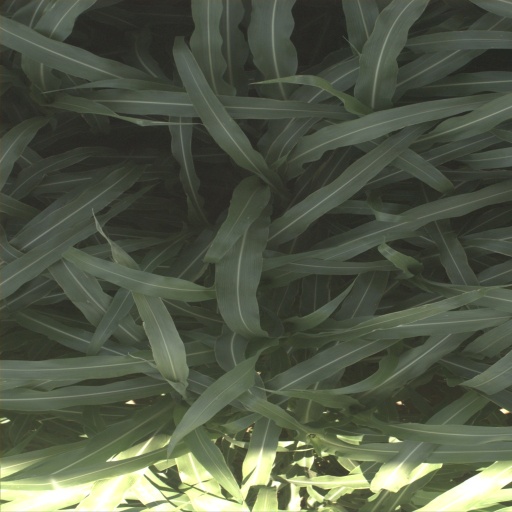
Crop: sorghum